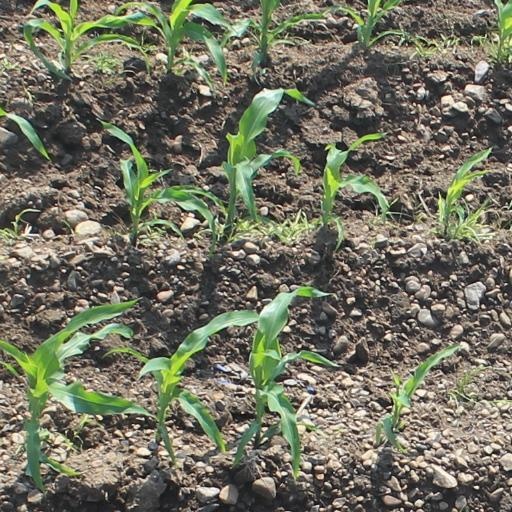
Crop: maize; corn